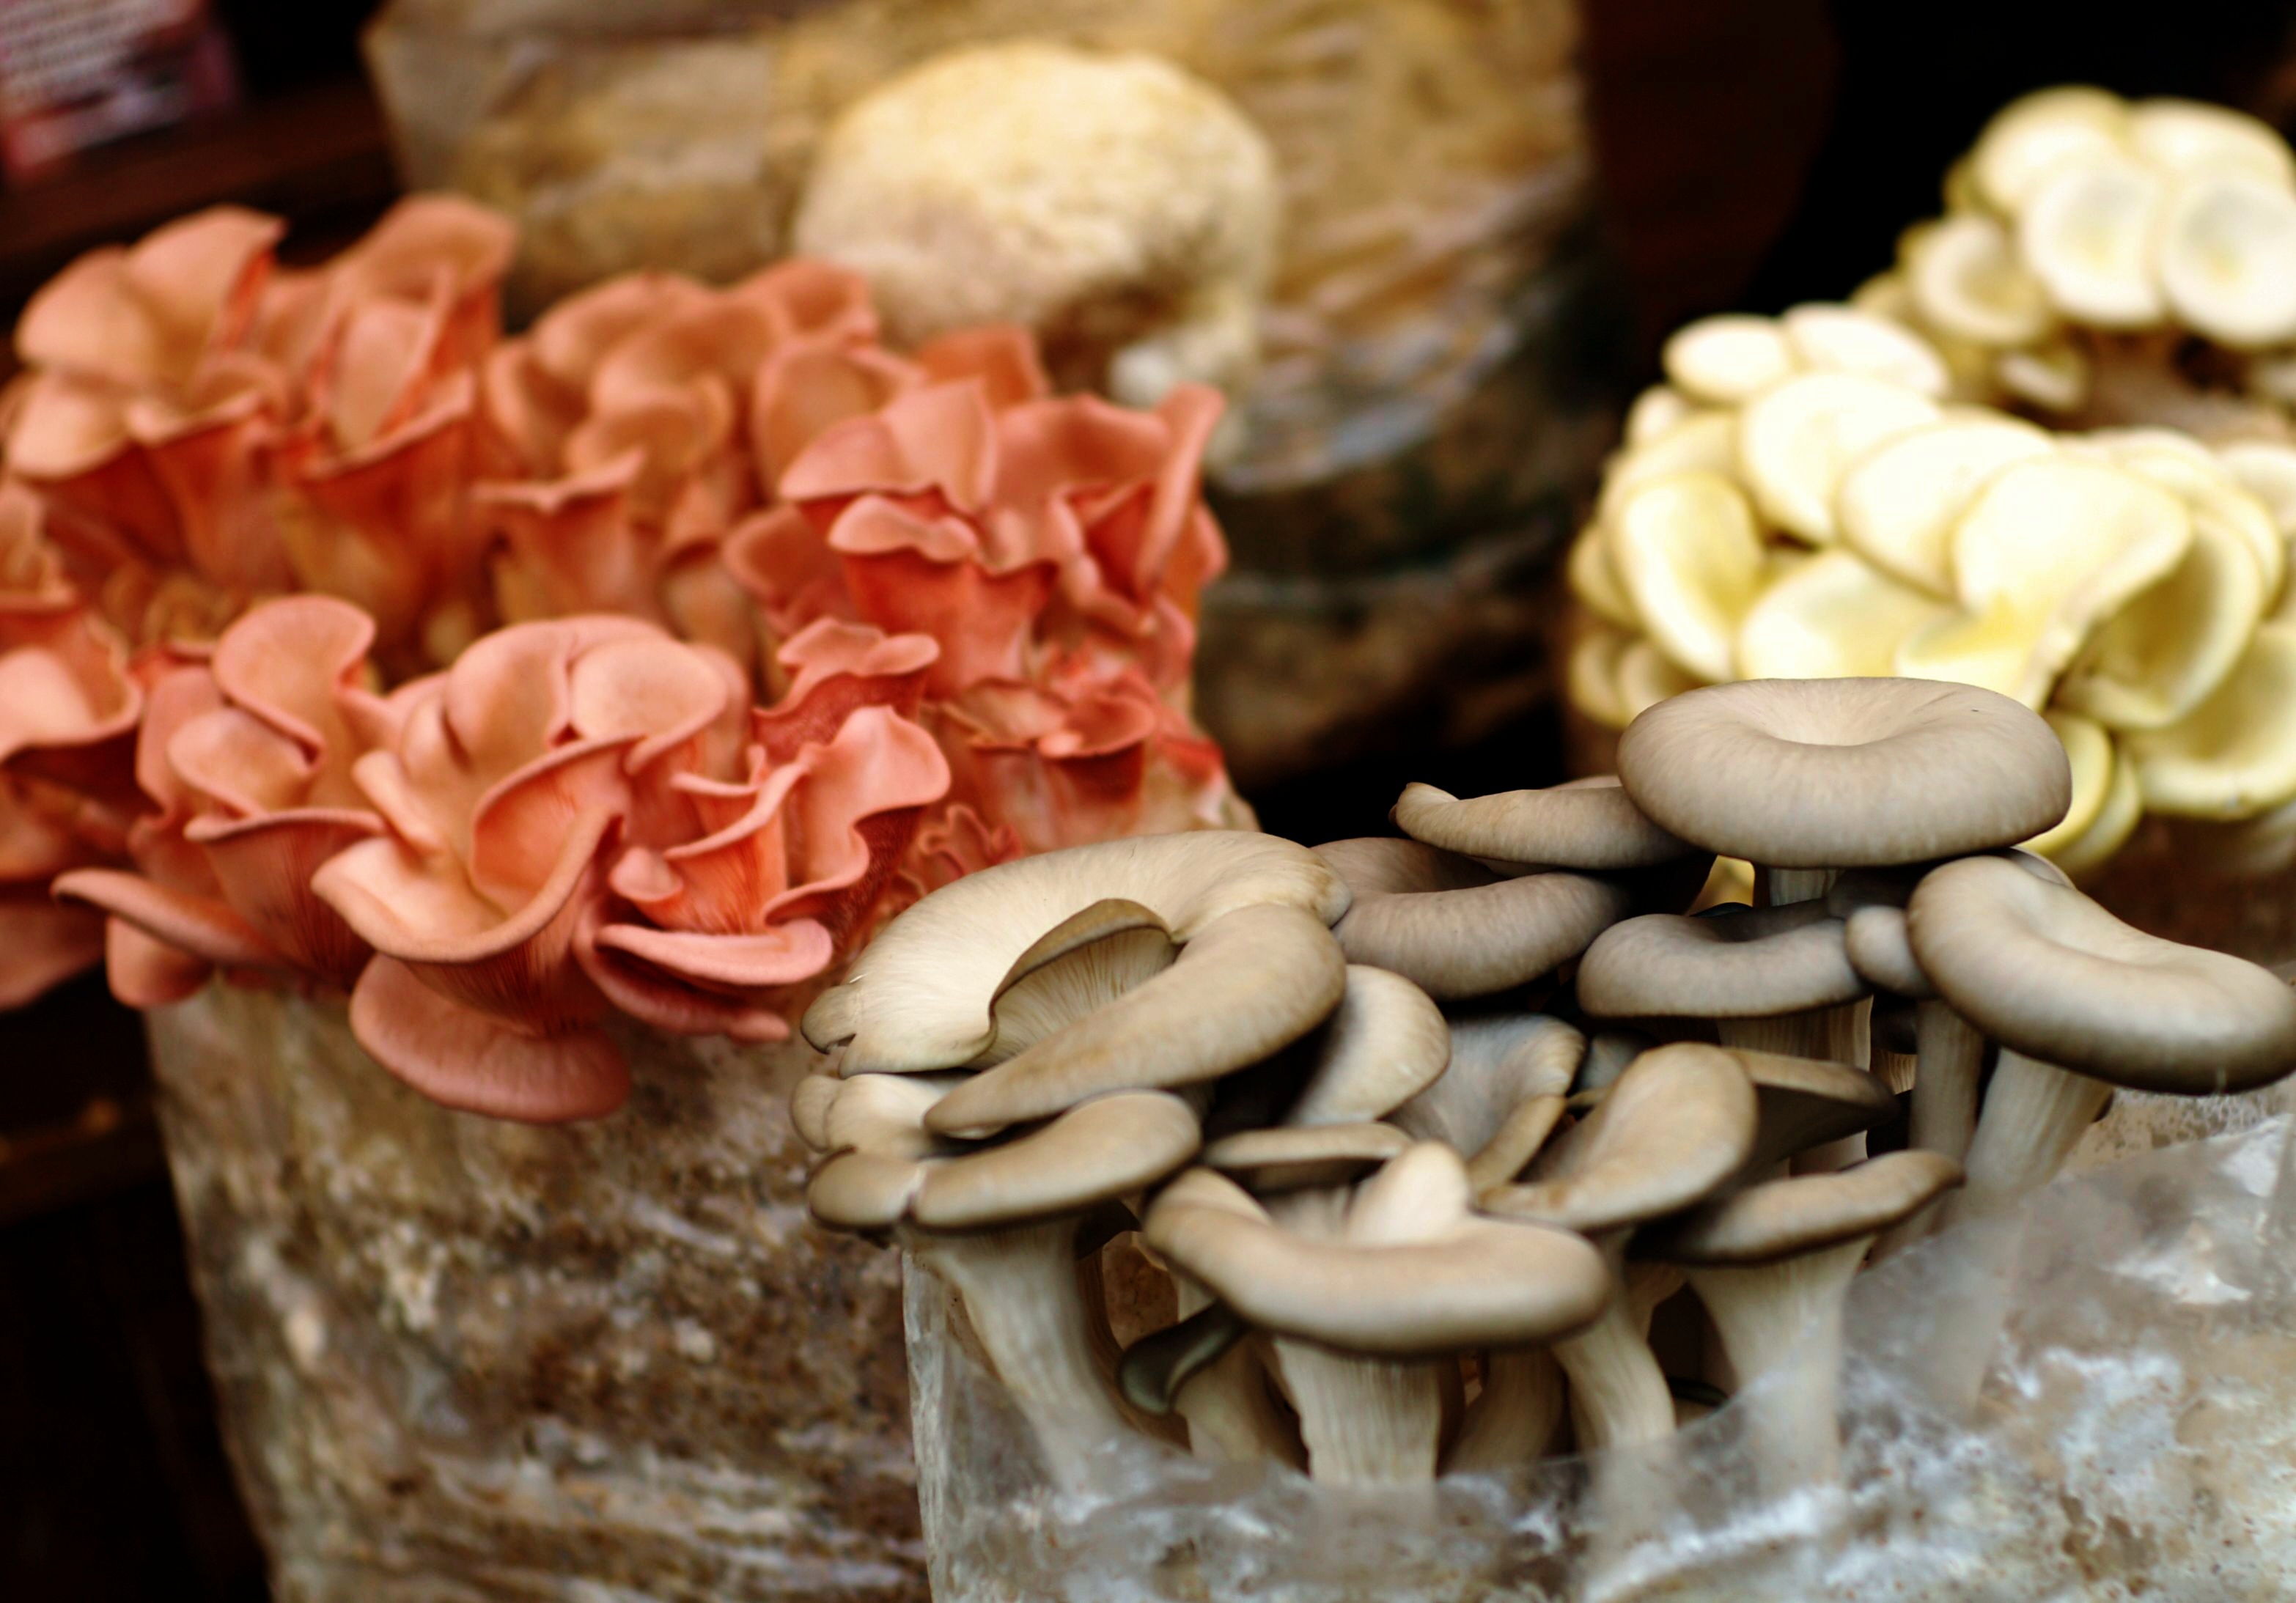
rustic, food, natural, market, mushroom, homemade, nutrition, tasty, oyster mushroom, edible mushroom, shiitake, medicinal mushroom